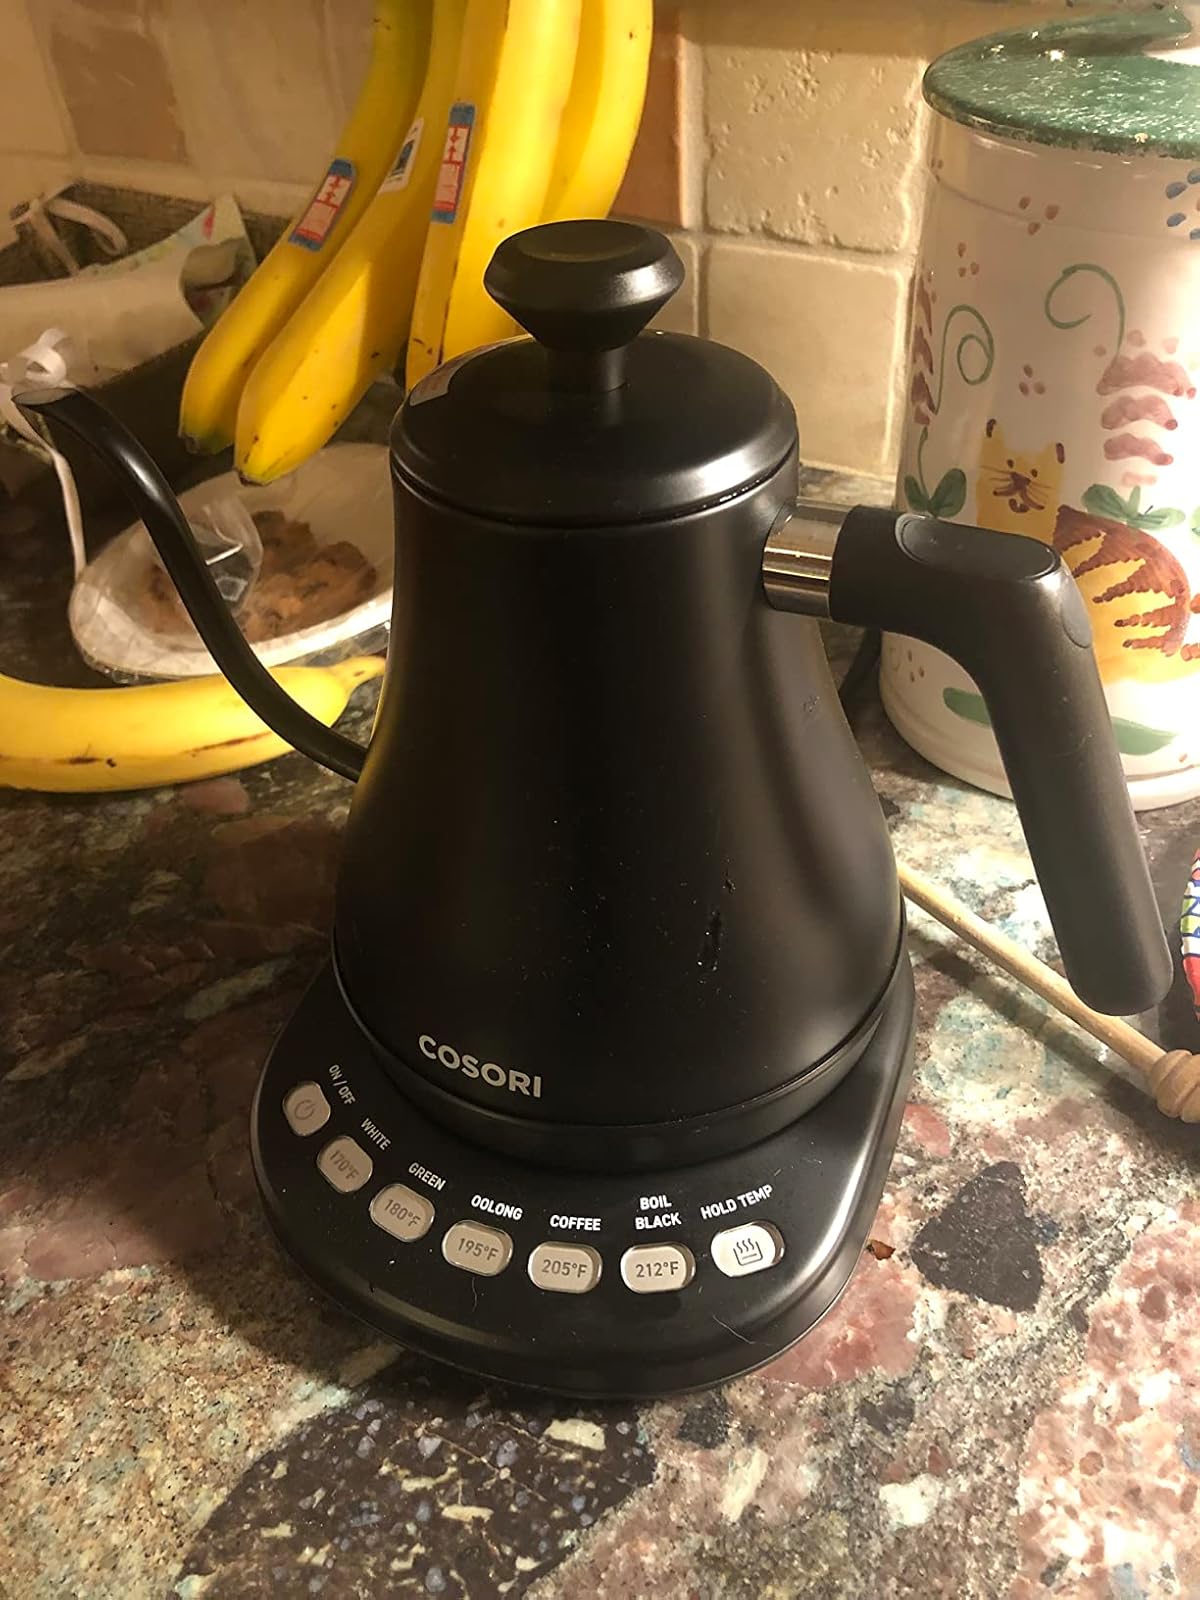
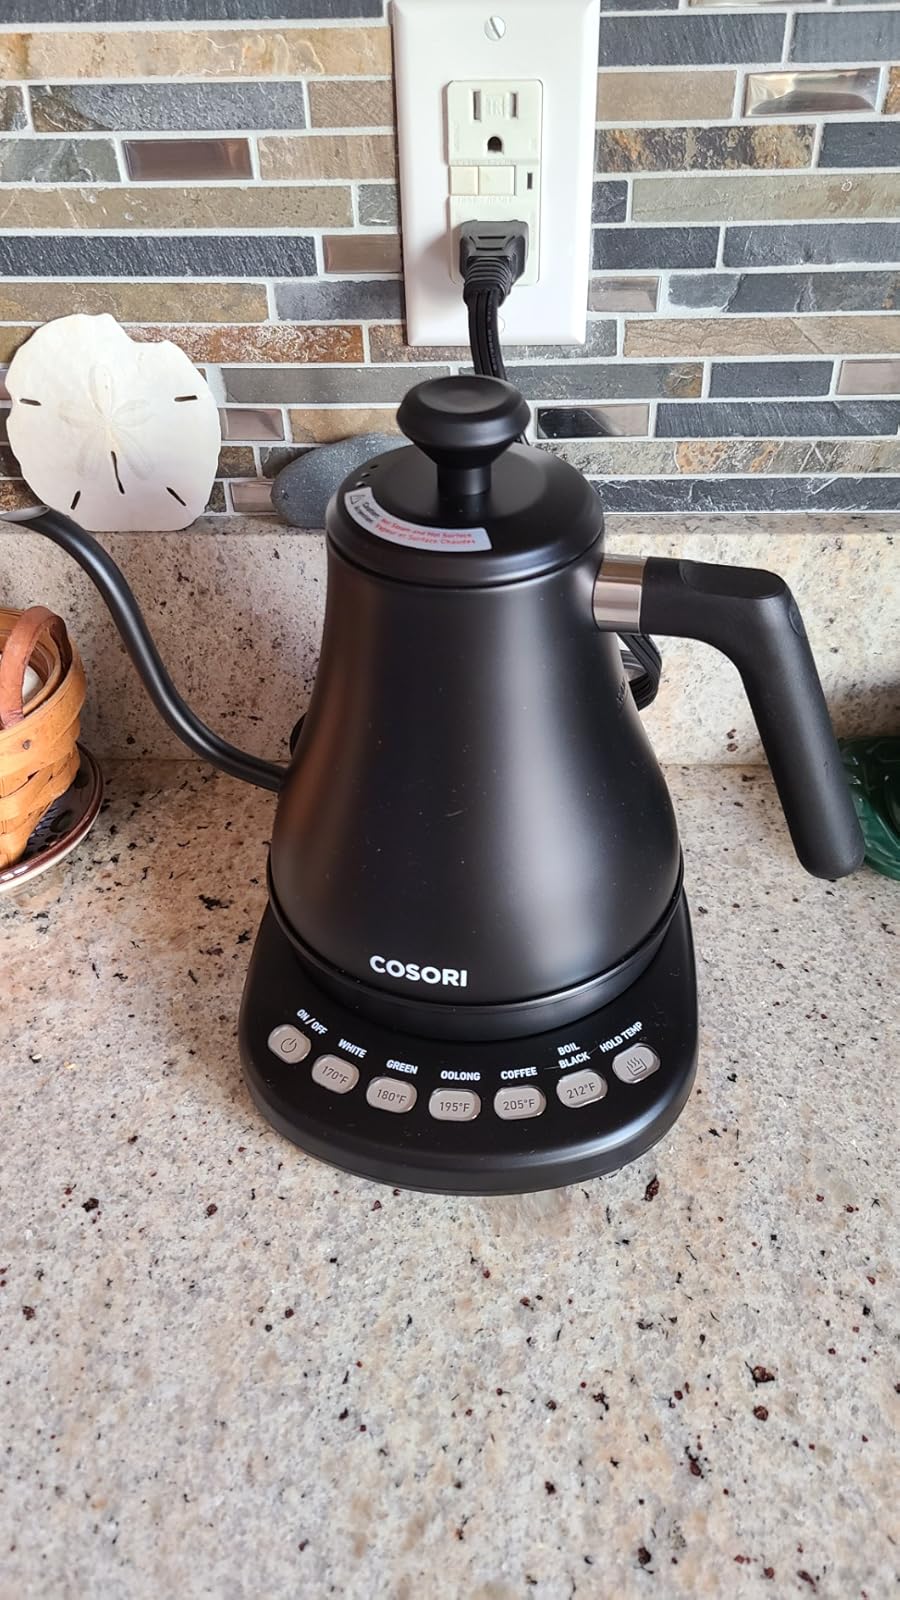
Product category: items_kettle
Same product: yes